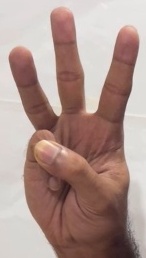
ASL sign: W